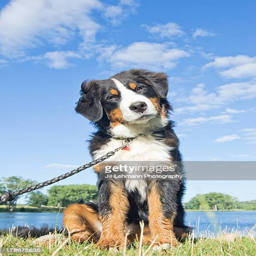
puppy hangs out by the lake